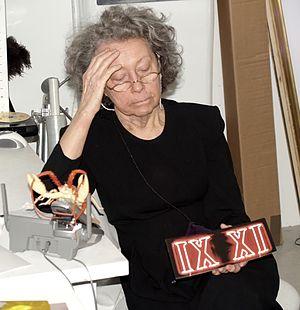
Saint-Égrève est une commune française située dans le département de l'Isère en région Auvergne-Rhône-Alpes.
Isabelle Collin-Dufresne, connue sous le nom Ultra Violet, est une artiste franco-américaine, née le 6 septembre 1935 à La Tronche en Isère et morte le 14 juin 2014 à New York. Muse de Salvador Dalí, elle devient l’égérie de Andy Warhol, une période de sa vie qu'elle critiquera.